Sagara Sanosuke

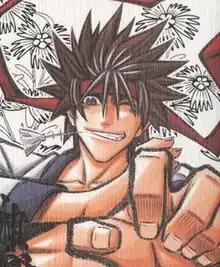
Sagara Sanosuke on the cover of "Rurouni Kenshin" "Kanzenban" Volume 5

is a fictional character from the "Rurouni Kenshin" manga and anime series created by Nobuhiro Watsuki. In the English anime adaptations he is known as Sanosuke Sagara and nicknamed Sano. Watsuki, being a fan of the Shinsengumi, created Sanosuke by basing his name and characteristics on that of a real Shinsengumi member named Harada Sanosuke.